Lambros Koromilas

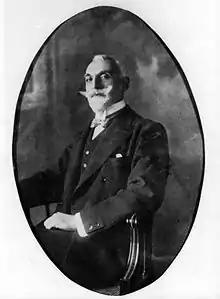
Koromilas 1900s

Lambros Koromilas (: 1856 – 1923) was a Greek economist and diplomat, and one of the leading figures in the Macedonian Struggle during his tenure as Greek Consul-General to Thessaloniki in 1904–1907. He also served as Finance Minister in 1910–1912 and Foreign Minister before and during the Balkan Wars of 1912–1913.